Musgrave Medal

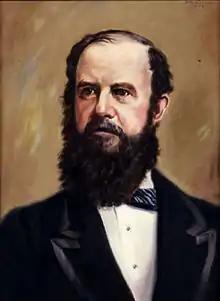
Sir Anthony Musgrave

The Musgrave Medal is an annual award by the Institute of Jamaica in recognition of achievement in art, science, and literature. Originally conceived in 1889 and named in memory of Sir Anthony Musgrave, the founder of the Institute and the former Governor of Jamaica who had died the previous year, the medal was the first to be awarded in the Western Hemisphere.